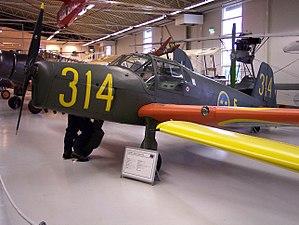
Le Bücker Bü 181 Bestmann fut parmi les avions d’écolage et d’entraînement réalisés par Bücker Flugzeugbau celui qui fut construit en plus grand nombre.
Bücker Flugzeugbau était une usine de construction aéronautique allemande spécialisée dans la réalisation d'avions de compétition et d’écolage. Elle avait été fondée en 1933 à Berlin-Johannisthal par Carl Clemens Bücker, un ancien pilote de l’aviation de marine de la Première Guerre mondiale avant d’être déménagée en 1935 vers un site plus grand à Rangsdorf près de Berlin. Bücker avait fait venir avec lui de Suède, d’où il avait travaillé étroitement avec l’usine de Ernst Heinkel située à Rostock, son ingénieur en chef Anders Anderson. De cette coopération résultèrent plusieurs avions qui rendirent le nom Bücker célèbre dans le monde entier et furent construits sous licence dans plusieurs pays. La Luftwaffe en pleine expansion compta aussi par la suite parmi ses donneurs d'ordres. Après la capitulation, comme toute l’industrie aéronautique et de défense allemande, les usines Bücker furent confisquées et utilisées par les troupes d’occupation soviétiques.